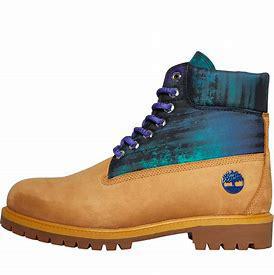
Brand: Timberland
Model: 6 Inch